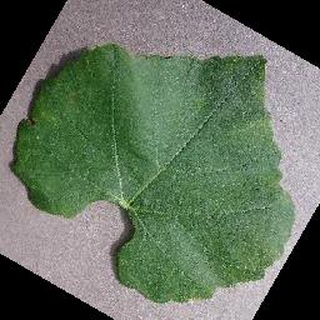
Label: healthy_grape